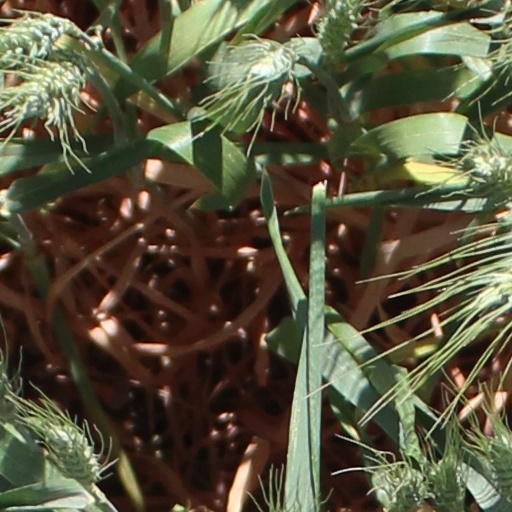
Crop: wheat